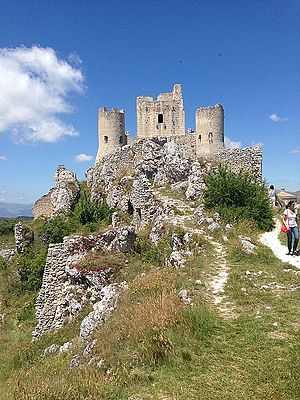
Rosens navn / Handling
Filmen blev indspillet i Rocca Calascio i Abruzzo.
Rosens navn er Umberto Ecos gennembrudsroman, der udkom i 1983. Det er en historisk mysterieroman, der foregår på et italiensk kloster i 1327; det intellektuelle mysterie kombinerer semiotik i fiktion, bibelanalyse, middelalderstudier og litteraturvidenskab. Bogen blev oversat til engelsk af William Weaver i 1983.